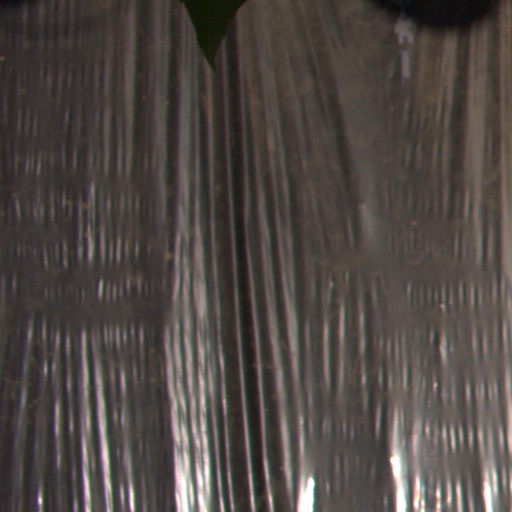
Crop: Jerusalem artichoke